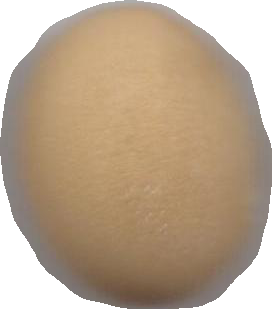
Variety: Dega